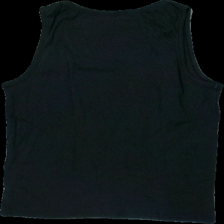
View: back
Type: Tank top
Category: Unisex
Brand: Lager 157
Colors: Black
Material: 100% cotton
Cut: Regular
Size: XL
Season: Summer
Damage location: middle center
Price range: 50-100
Recommended usage: Reuse
Description: svart linne, lite hårig